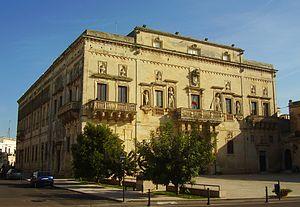
Les Guarini sont une famille noble italienne d'origine normande, établie dans le sud de l'Italie depuis le XIᵉ siècle.
Dans le Salento se trouvent de nombreux châteaux et palais fortifiés construits au cours des diverse périodes historiques par les familles colonisatrices, parfois en modifiant ceux qui étaient pré-existants.
San Cesario di Lecce est une commune de la province de Lecce dans la région administrative des Pouilles en ITALIE.